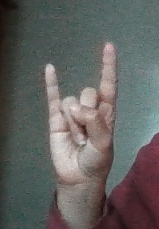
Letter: la